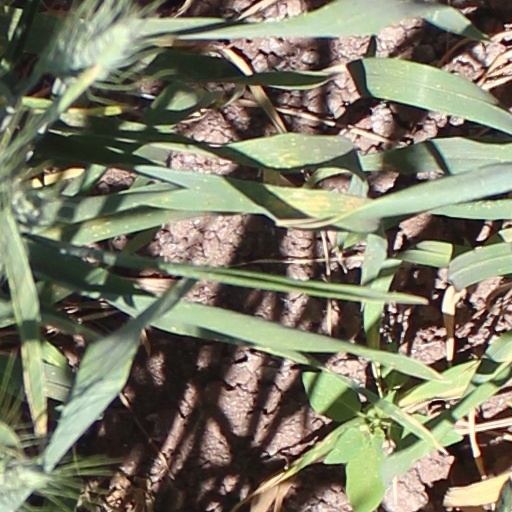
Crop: wheat